Katwa

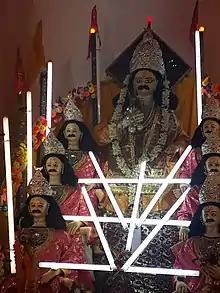
Kartik Puja at Katwa

Katwa and its surrounding areas are especially well known for their peaceful Kartik Puja, colloquially known as "Kartik Larai" ("Larai" means "battle" in Bengali). The object of worship is the boy-faced deity, Kartik in reference to the youth of the deity. In the greater Katwa area, over 250 separate organizations organize pujas and joyfully compete with each other over the sophistication of the theme or the sculpture of the deity. After the day of the puja, the deities are paraded in carnival throughout town on their way to be ritually submerged in the nearby Hooghly River. The processions usually feature religious music and dancing, leading to a town-wide, festival-like ambiance (jovially named "ladai" or battle) enjoyed by all participants and spectators.